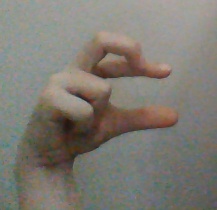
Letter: thal